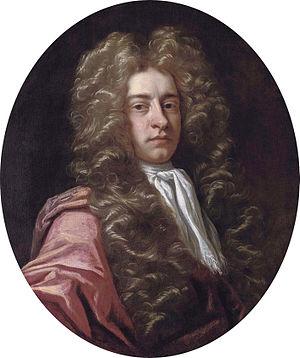
Edward Radclyffe, 2ᵉ comte de Derwentwater est un pair anglais, titré Vicomte Radclyffe de 1688 à 1695.